Tondirahu

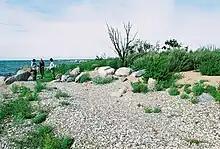
Tondirahu in Matsalu National Park, Lääne County, Estonia.

Tondirahu is a 1.5 hectare large island in Lääne County near the city of Haapsalu, Estonia. It is inside of Matsalu National Park.